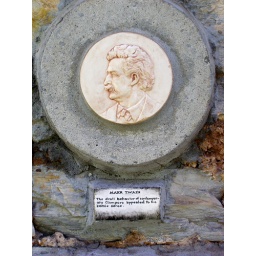
These Last photos are on a wall on main street in Murphys ,Ca. Gold Rush Country.